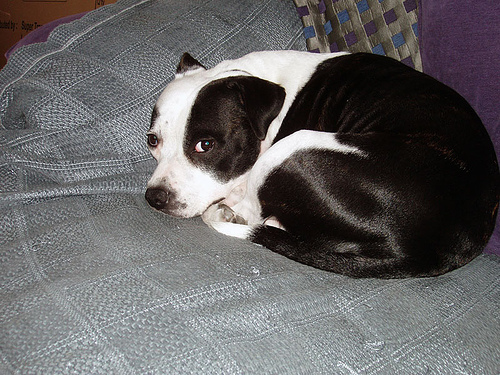
Animal: dog
Breed: staffordshire bull terrier